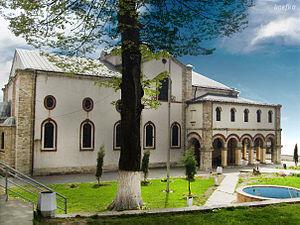
Tetovo est une municipalité et une ville du nord-ouest de la Macédoine du Nord, située à 40 kilomètres de la capitale Skopje. Elle se trouve au pied des monts Šar, dans la plaine du Polog et elle est traversée par la petite rivière Pena, affluent du Vardar. La municipalité compte 142 030 habitants en 2018, et la ville en elle-même 52 915 habitants, le reste de la population étant réparti dans les villages.